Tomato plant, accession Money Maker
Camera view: bottom (45 deg); turntable rotation: 30 degrees
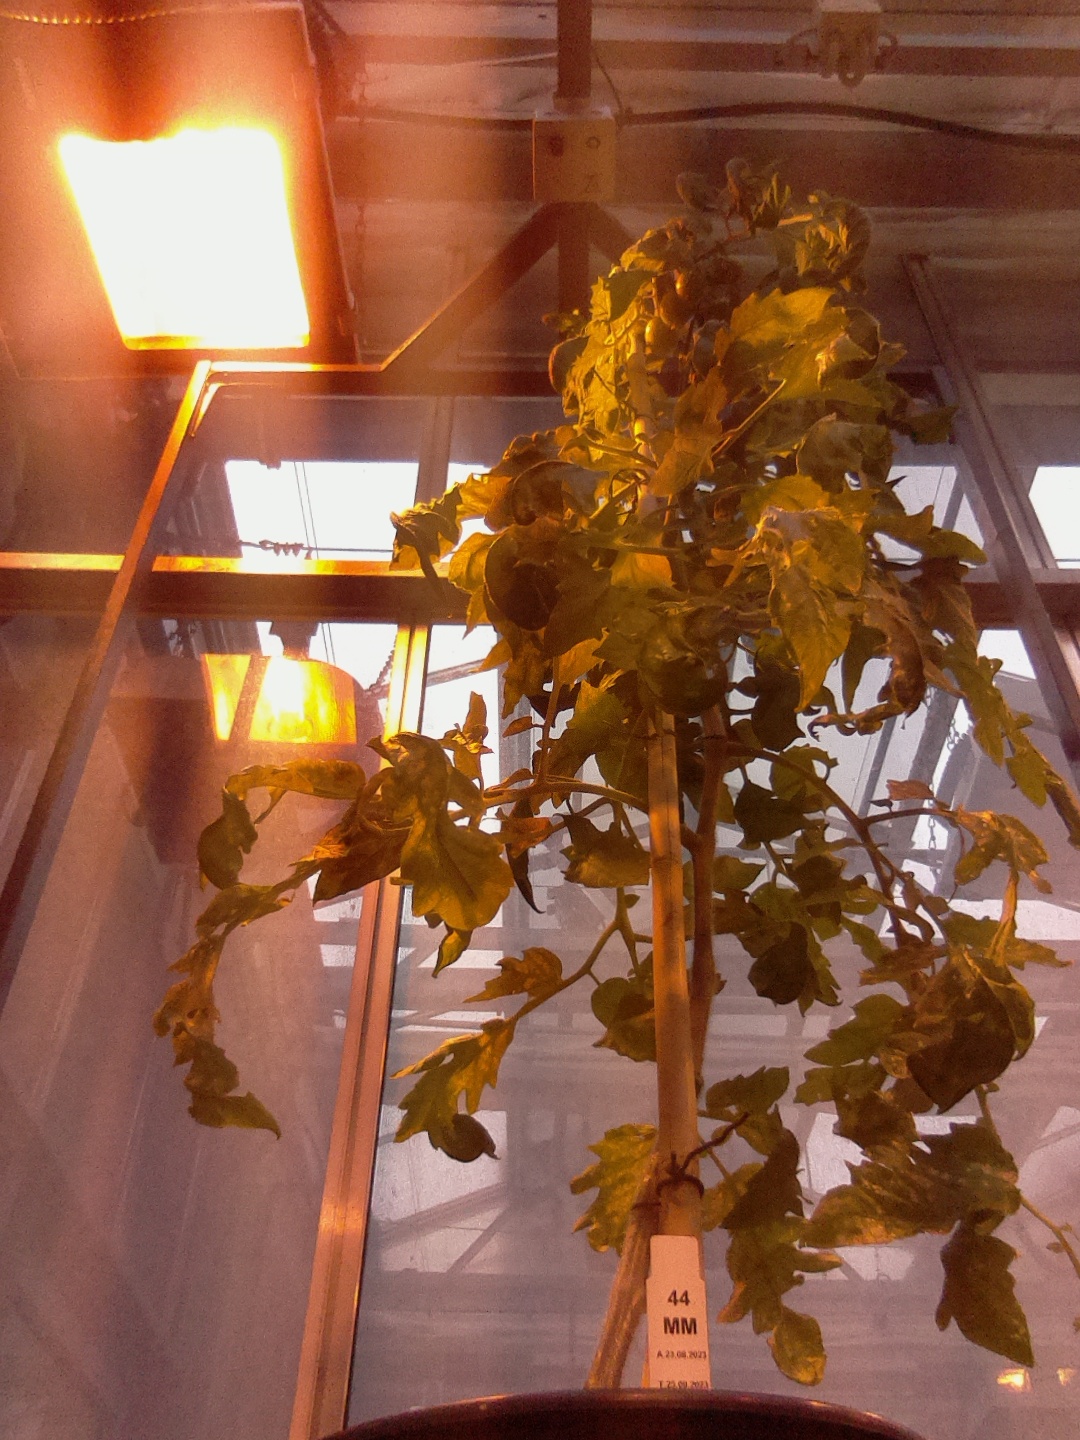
BBCH growth stage 72: 20%-30% of final fruit size